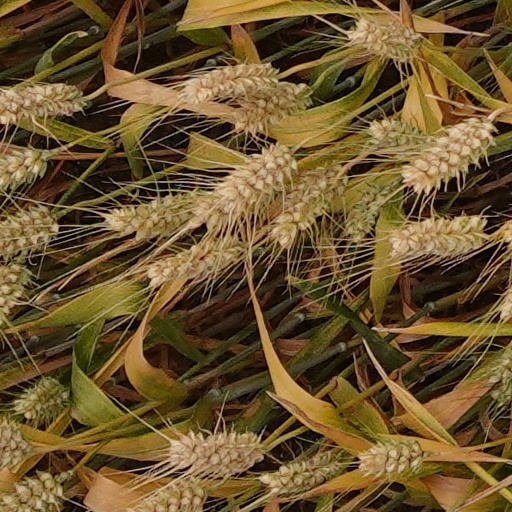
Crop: wheat